Siege of Fort Ticonderoga (1777)

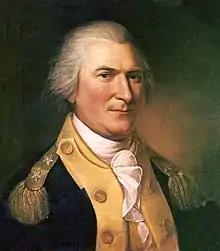
General Arthur St. Clair, portrait by Charles Willson Peale

American forces had occupied the forts at Ticonderoga and Crown Point since they captured them in May 1775 from a small garrison. In 1776 and 1777, they undertook significant efforts to improve the defenses surrounding Ticonderoga. A peninsula on the east side of the lake, renamed Mount Independence, was heavily fortified. To the north of old Fort Ticonderoga, the Americans built numerous redoubts, a large fort at the site earlier French fortifications, and a fort on Mount Hope. A quarter-mile long floating bridge was constructed across the lake to facilitate communication between Ticonderoga and Mount Independence.